Interstate 74 in North Carolina

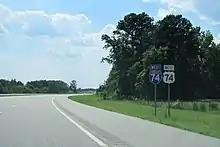
I-74/US 74 near the interchange with I-95 in Lumberton

Future I-74 is to continue to follow US 74, going through the city of Whiteville and bypassing the town of Lake Waccamaw. While there are no funded projects to convert the entire highway to Interstate standards, NCDOT is funding several smaller projects to replace intersections with interchanges for several of the remaining cross streets, including for NC 72/NC 130 north of Boardman and replacing other intersections with grade separations, such as with Old US 74 near Evergreen. An interchange at Boardman Road began construction on May 25, 2021, and opened in September 2023. Two intersections at NC 72 and at NC 130 are planned to be converted into a single interchange and that project is scheduled to begin February 2023. A third and fourth project, now combined, will build an interchange at Chauncey Town Road (SR 1735) and an overpass at Old Lake Road (SR 1740). Those projects were contracted on June 21, 2022, for an estimated cost of $44 million. This would almost build a completed freeway to the NC 211 interchange in Bolton with one exception: the at-grade intersection at US 74/Creek Road (SR 2225) will be converted to an overpass in 2025 according to the NCDOT 2020–2029 STIP.